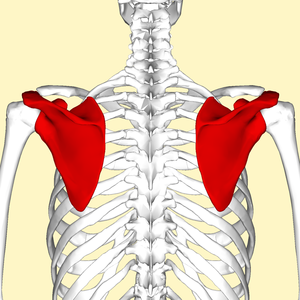
Skulderblad
Det øverste billede er et anteriort (fra front) view af thorax og skulderåget. Det nederste billede er et posteriort (bagfra) view af thorax. Skulderbladet vises med rødt.
Skulderblad eller scapula er den knogle der forbinder humerus med clavicula. Ligesom deres forbundne knogler, er skulderblad parret, med bladet på venstre siden af kroppen værende et groft spejlbillede af det højre. I tidlige romanske tider, troede folk at knoglen lignede en lille skovl. Skulderbladet kaldes også omo i latinsk medicinterminologi.